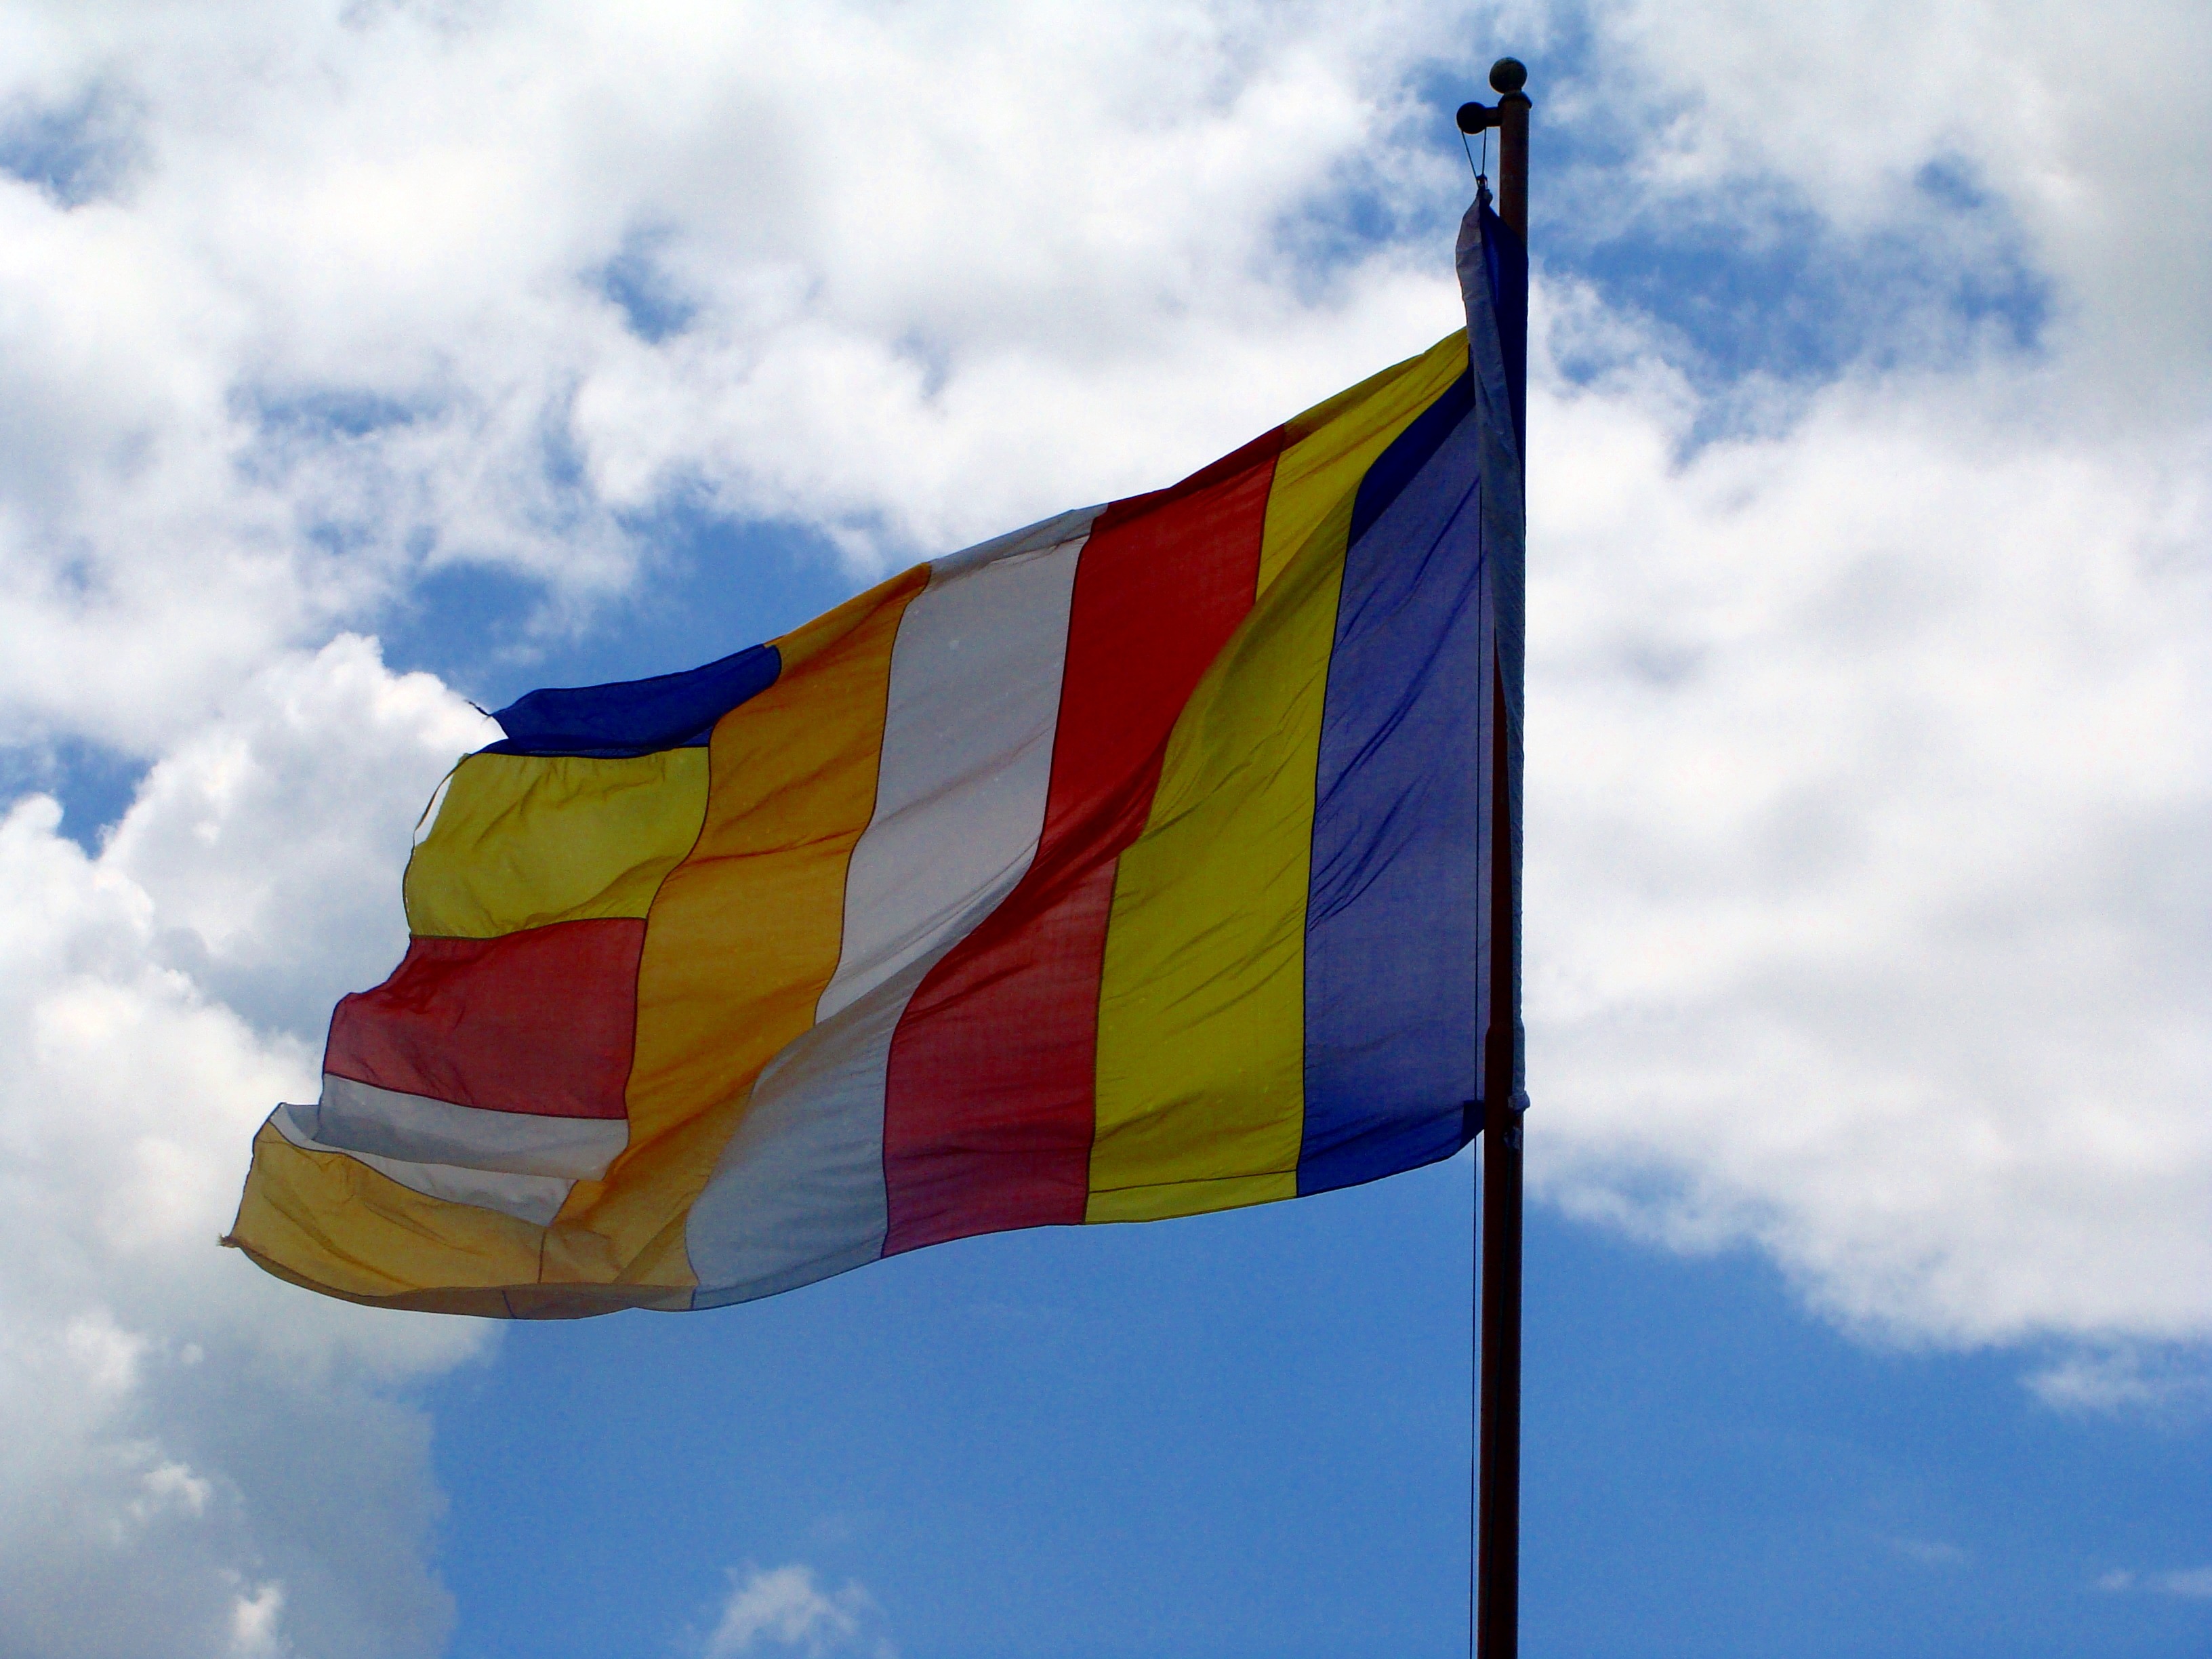
sky, wind, color, flag, buddhism, blue, religious, monastery, india, karnataka, flag of the united states, tibetan flag, mundgod, mini tibet, tibetan settlement